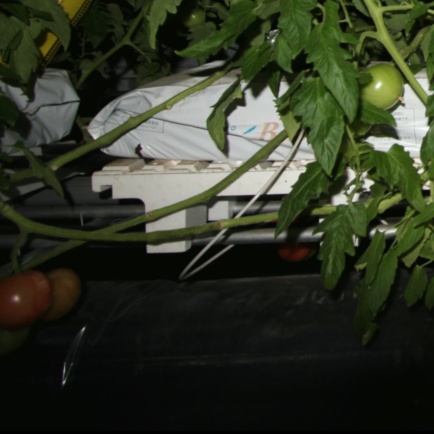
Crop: tomato